National Civic Federation

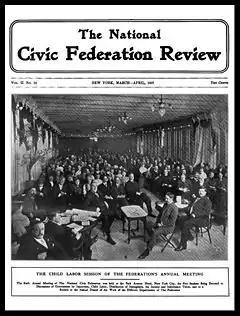
The official organ of the National Civic Federation was a magazine called "The National Civic Federation Review".

The National Civic Federation (NCF) was an American economic organization founded in 1900 which brought together chosen representatives of big business and organized labor, as well as consumer advocates in an attempt to ameliorate labor disputes. It favored moderate progressive reform and sought to resolve disputes arising between industry and organized labor. The NCF ceased operations in 1950.